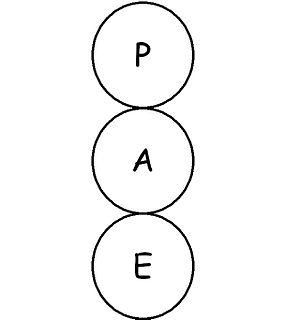
Psychologie / Analyse Transactionnelle / analyse structurale de niveau 1 / Etats du Moi Licensing Catégorie:image de psychologie
La psychothérapie désigne les soins ou l'accompagnement par une personne formée à cela, d'une ou plusieurs autres personnes souffrant de problèmes psychologiques, parfois en complément d'autres types d'interventions à visée thérapeutique.
Les États du moi forment selon Eric Berne les 3 composantes principales de la personnalité : le Parent, l'Adulte et l'Enfant. C'est un des concepts fondateurs de l'analyse transactionnelle, avec les « transactions » qui représentent les communications entre les États du moi de plusieurs personnes.